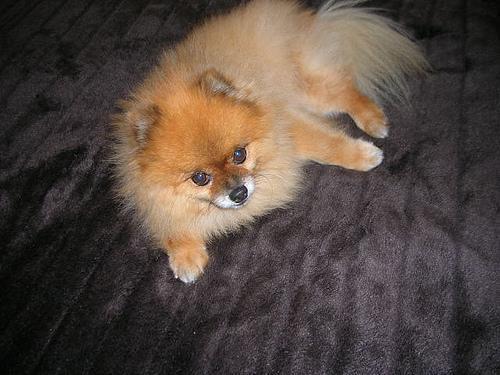
pomeranian